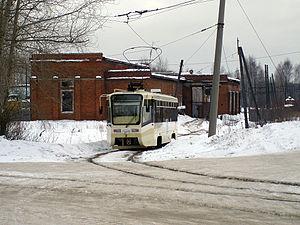
Le tramway de Voltchansk est le réseau de tramways de la ville de Voltchansk, en Russie. Le réseau est composé d'une unique ligne, longue de 8 km.